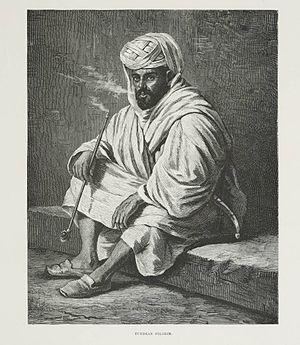
Le cannabis en Tunisie, également connu sous le nom de zatla à l'échelle nationale ou takrouri à l'échelle régionale, est illégal depuis 1953.